Air Force Falcons men's ice hockey

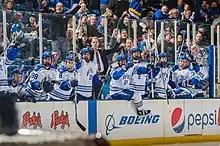
The Falcons bench celebrates a goal during a game in 2018

The change seemed to suit the Falcons, who posted their first winning season in 7 years. In the conference tournament, Air Force defeated Holy Cross 3-0 before stunning #1 seeded Sacred Heart 5-4 in overtime. In the championship match, the Falcons took on Army and routed the Black Knights 6-1 to win the program's first conference championship and receive their first bid into the NCAA tournament. Though they lost to Minnesota in the opening round, the success would continue for the next two years with two additional Atlantic Hockey tournament titles and culminated with a 28-win season in 2009 where they won their first regular season conference title and NCAA tournament game. After a middling season in 2010, the Falcons posted back-to-back conference championships but failed to escape the first round in either season. Air Force spent the mid-teens rebuilding their program, and it came to a head in 2017 with their sixth Atlantic Hockey crown. The Falcons played so well over the course of the season that there was some talk of them making the NCAA tournament even if they were to lose the Atlantic Hockey championship (an exceedingly rare occurrence for Atlantic Hockey Teams). Their second quarterfinal appearance was followed by another in 2018, where they were outplayed by eventual champion Minnesota–Duluth until the final period.